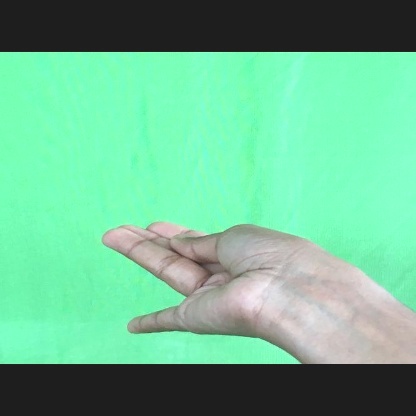
Mudra: Chaturam